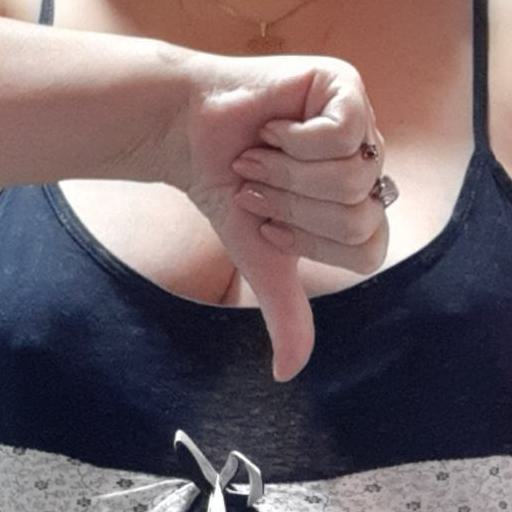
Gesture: dislike